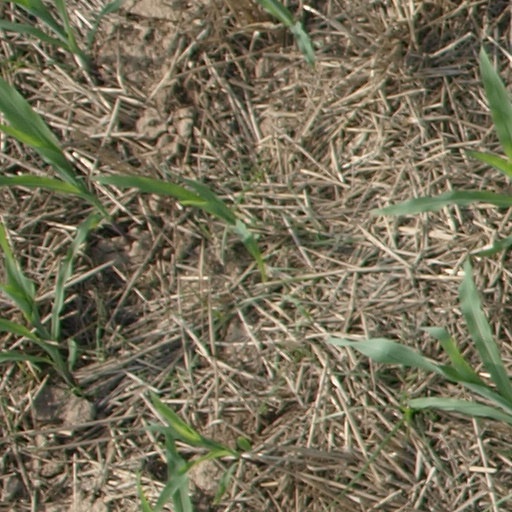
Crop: maize; corn